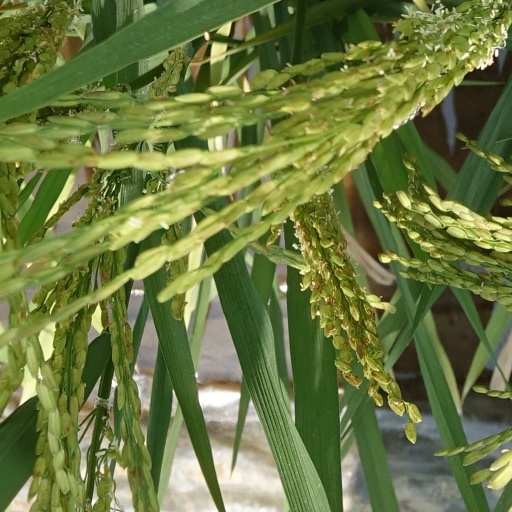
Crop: rice